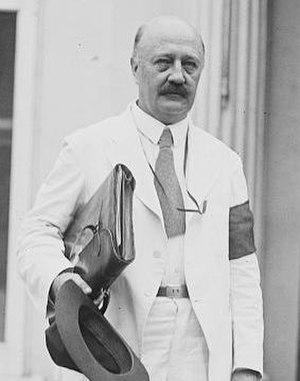
Ci-dessous est la liste des gouverneurs de la zone du canal de Panama lorsque celle-ci était sous contrôle américain.